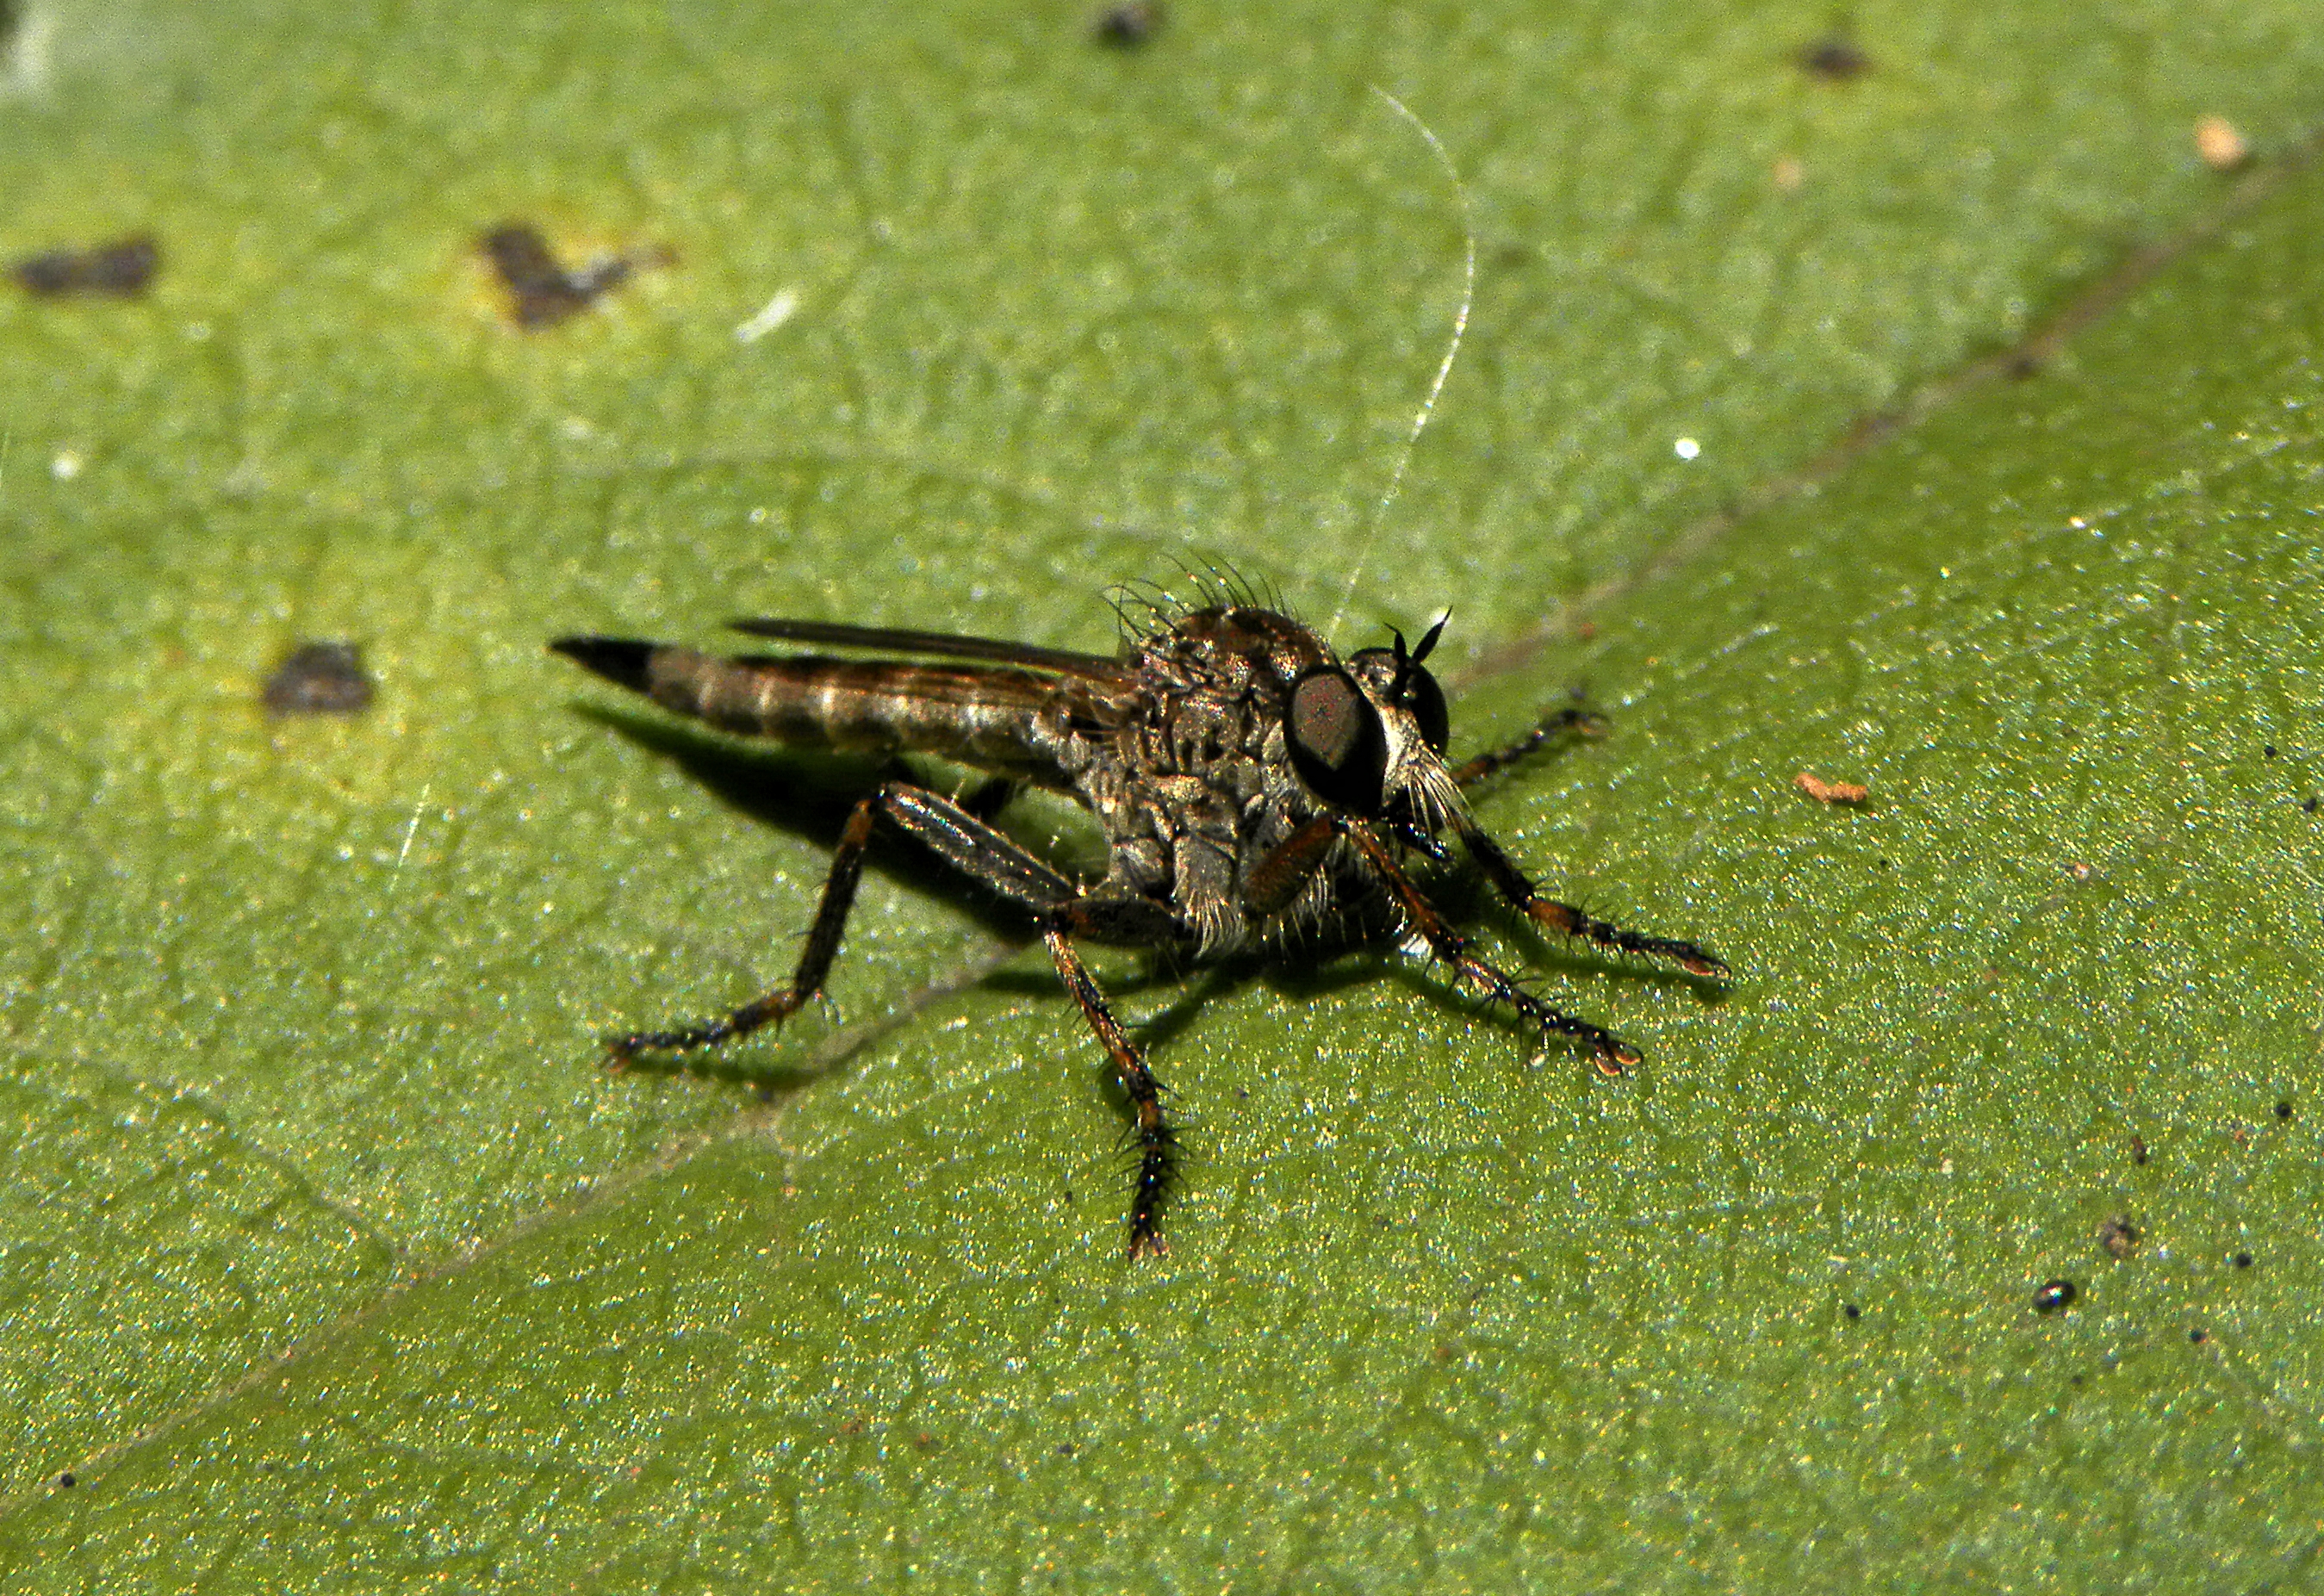
nature, fly, wildlife, insect, fauna, invertebrate, close up, animals, naturaleza, weevil, ggl1, animales, samsungwb5500, macro photography, arthropod